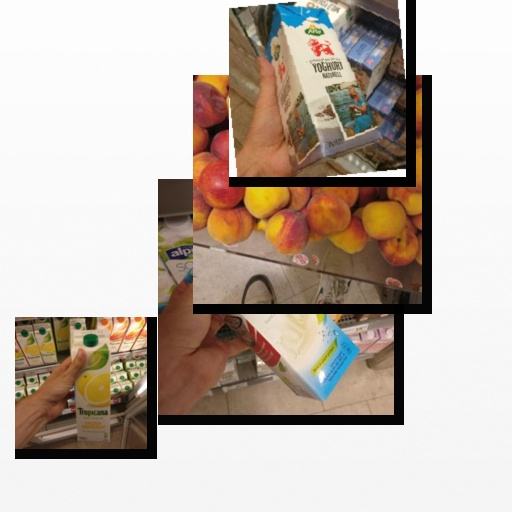
Food items: golden_grapefruit_juice, yoghurt, peach, soy_milk